James Chudleigh

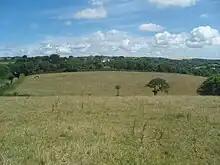
The battlefield at Stratton

Stamford escaped to Exeter, where Sir George was governor; the city surrendered in early September to Prince Maurice, whose army now included Colonel James Chudleigh. The garrison was given a pass to the nearest friendly territory, and Stamford returned to London. On arrival, he claimed his defeat was due to Chudleigh deserting during the battle, which varies from other reports he was captured only after being wounded. Stamford never held command again, suggesting he was held responsible.